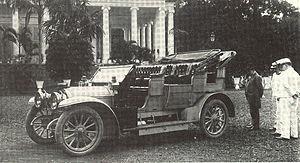
La Fiat 60 HP est un véhicule de tourisme fabriqué par le constructeur automobile italien Fiat entre 1904 et 1909. Elle est destinée à satisfaire la demande des très riches marchés d'exportation, les États-Unis notamment. Conçue avec un souci de luxe dans les moindres détails, elle fera les beaux jours des carrossiers américains Quimby et Demarest. Pour leur faciliter le travail, cette imposante voiture était proposée avec deux empattements différents : normal et long.